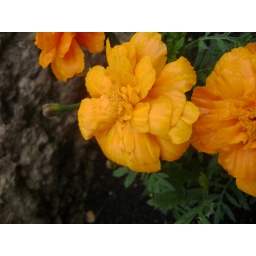
A nice yellow flower in a school ground.